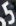
Number: 5